History of the French Navy

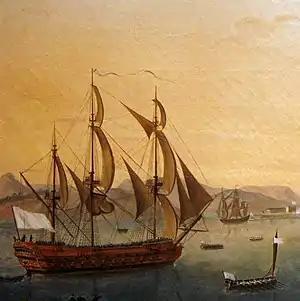
A ship of the line at the Battle of Martinique in 1780, flying the white ensign in use during the time of the House of Bourbon.

During the reign of Henry IV, France was in an unstable state, and striving to guarantee her independence from Spanish and papal influences. This prompted both an emphasis on land forces, which drained resources, and an alliance with England, which would have unfavourably seen France challenging her naval supremacy.